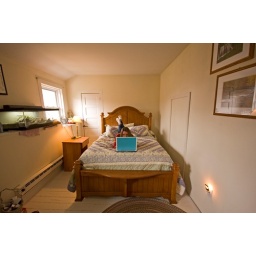
Wife using the laptop in the bedroom - loving playing with the wide angle Sigma 10-20